Resolutions concerning death penalty at the United Nations

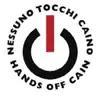
Logo of the organisation "Hands Off Cain"

The UN moratorium campaign was launched in Italy by the association Hands Off Cain, affiliated to the Nonviolent Radical Party. The association against death penalty and torture was founded in Rome in 1993 by former left-wing terrorist and current nonviolent politician and human rights activist Sergio D'Elia, with his first wife Mariateresa Di Lascia and Italian Radicals' liberal leaders Marco Pannella and Emma Bonino (former European Commissioner).